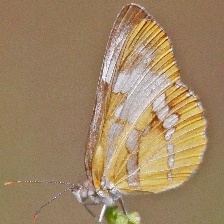
Species: MESTRA